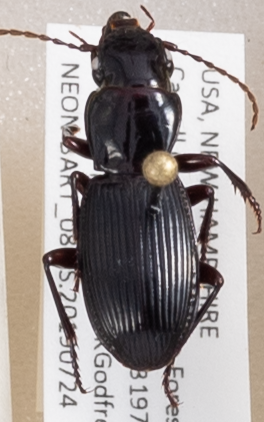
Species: Pterostichus rostratus
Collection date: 2019-07-24
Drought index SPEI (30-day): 0.54
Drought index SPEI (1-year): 1.13
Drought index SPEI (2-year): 0.8